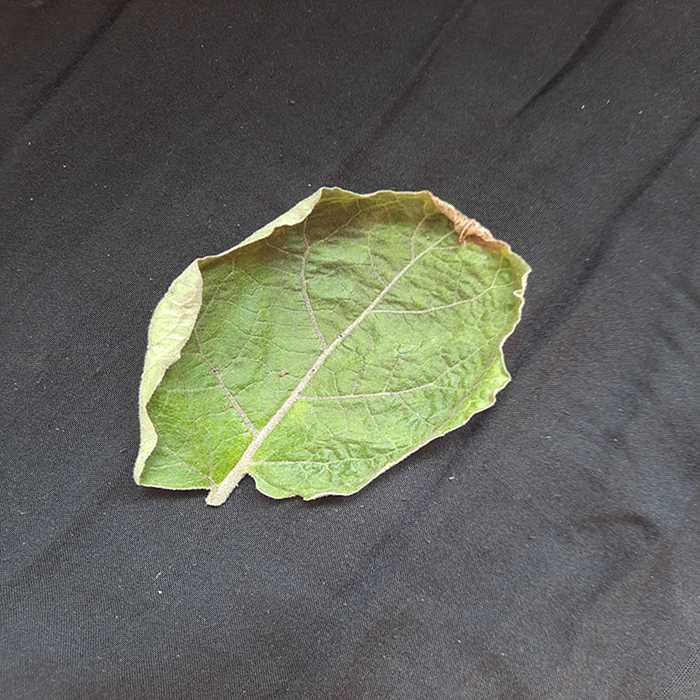
Plant: Eggplant
Label: Eggplant begomovirus